Jurassic World Dominion prologue

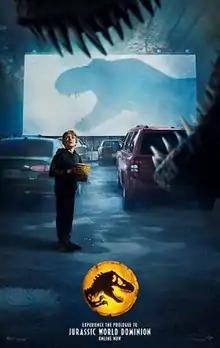
Promotional poster for the prologue's online release

A five-minute prologue to the 2022 film "Jurassic World Dominion" was released in 2021, initially as an IMAX-exclusive preview and later as an online short film. It is the second live-action short film in the "Jurassic Park" franchise, following "Battle at Big Rock" (2019). The prologue includes a prehistoric segment set during the Cretaceous, depicting various dinosaurs in their natural habitats. The sequence was shot on the island of Socotra, part of Yemen. The prologue also includes a modern-day sequence – filmed in England and set in California – in which a "Tyrannosaurus rex" terrorizes a drive-in theater while evading capture.